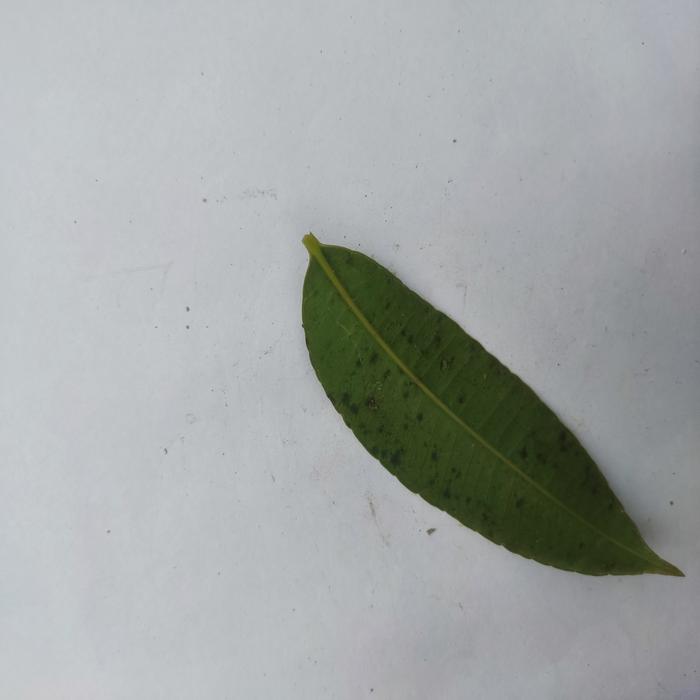
Crop: Hog Plum
Leaf condition: Heathy_Leaf